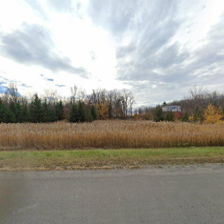
Label: streetView